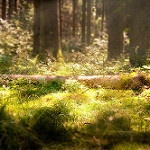
Label: forest